Beryl

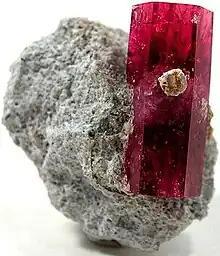
Red beryl

Red variety of beryl (the "bixbite") was first described in 1904 for an occurrence, its type locality, at Maynard's Claim (Pismire Knolls), Thomas Range, Juab County, Utah. The dark red color is attributed to Mn ions. Old synonym "bixbite" is deprecated from the CIBJO because of the possibility of confusion with the mineral bixbyite (both named after mineralogist Maynard Bixby). Red "bixbite" beryl formerly was marketed as "red" or "scarlet emerald", but these terms involving "Emerald" terminology are now prohibited in the US.